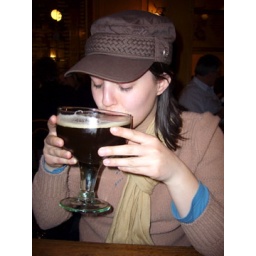
Drinking from an oversized glass in the bar La Morte Subite (Sudden Death)